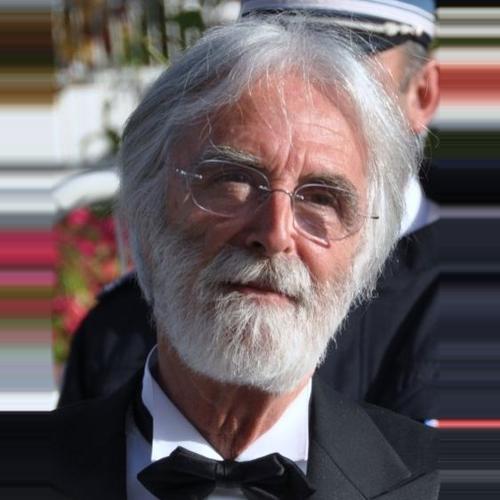
Age: 66